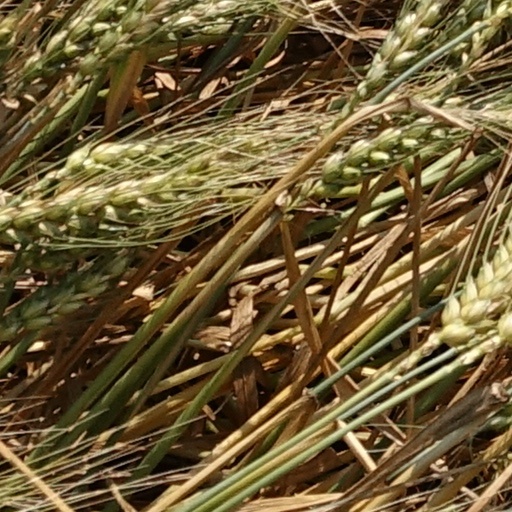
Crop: wheat